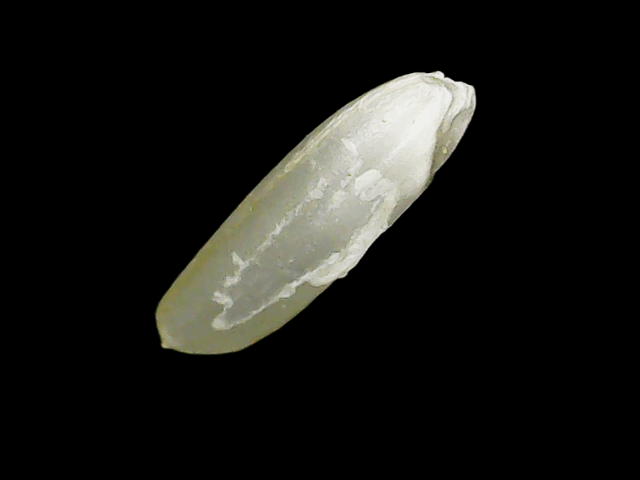
Rice variety: Binadhan7